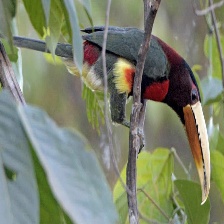
Species: IVORY BILLED ARACARI
Scientific name: PTEROGLOSSUS AZARA
ImageNet parent category: toucan